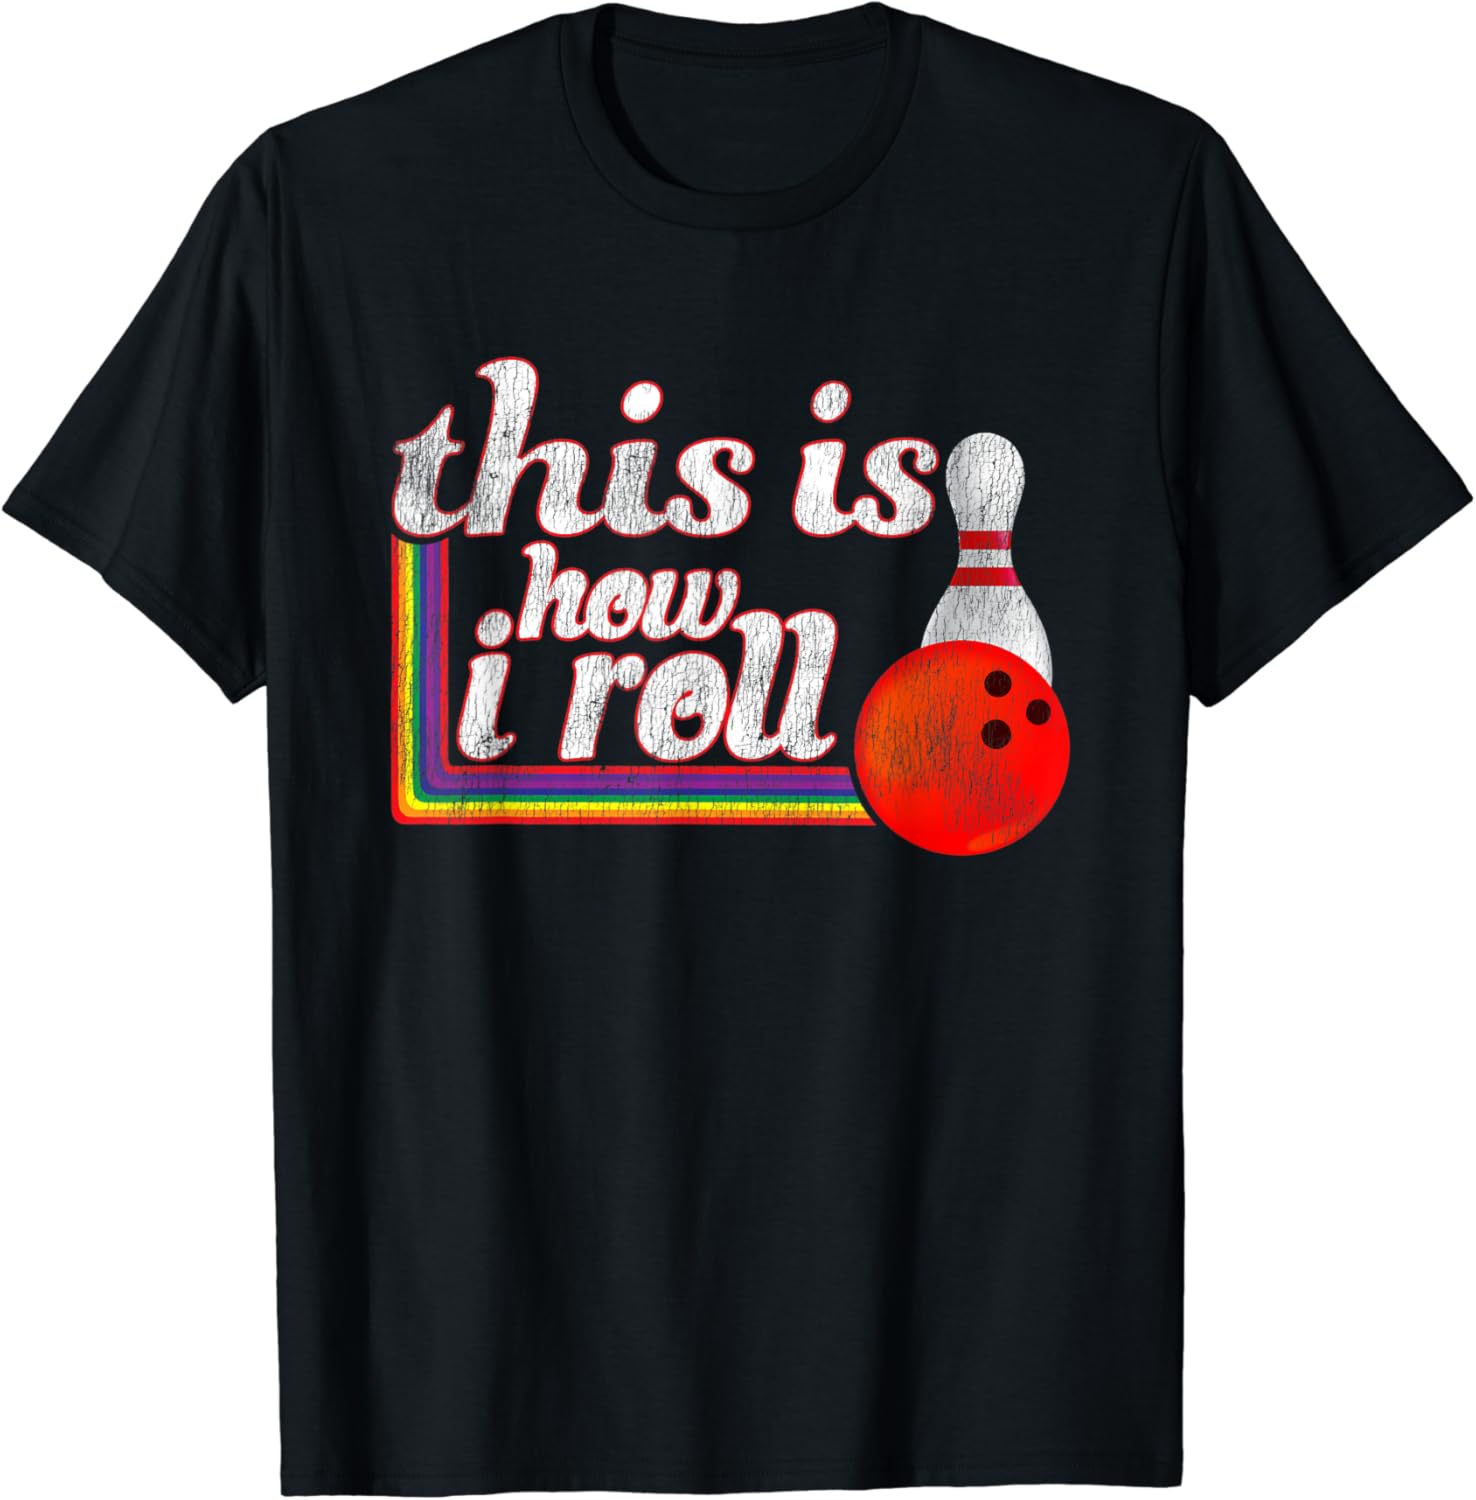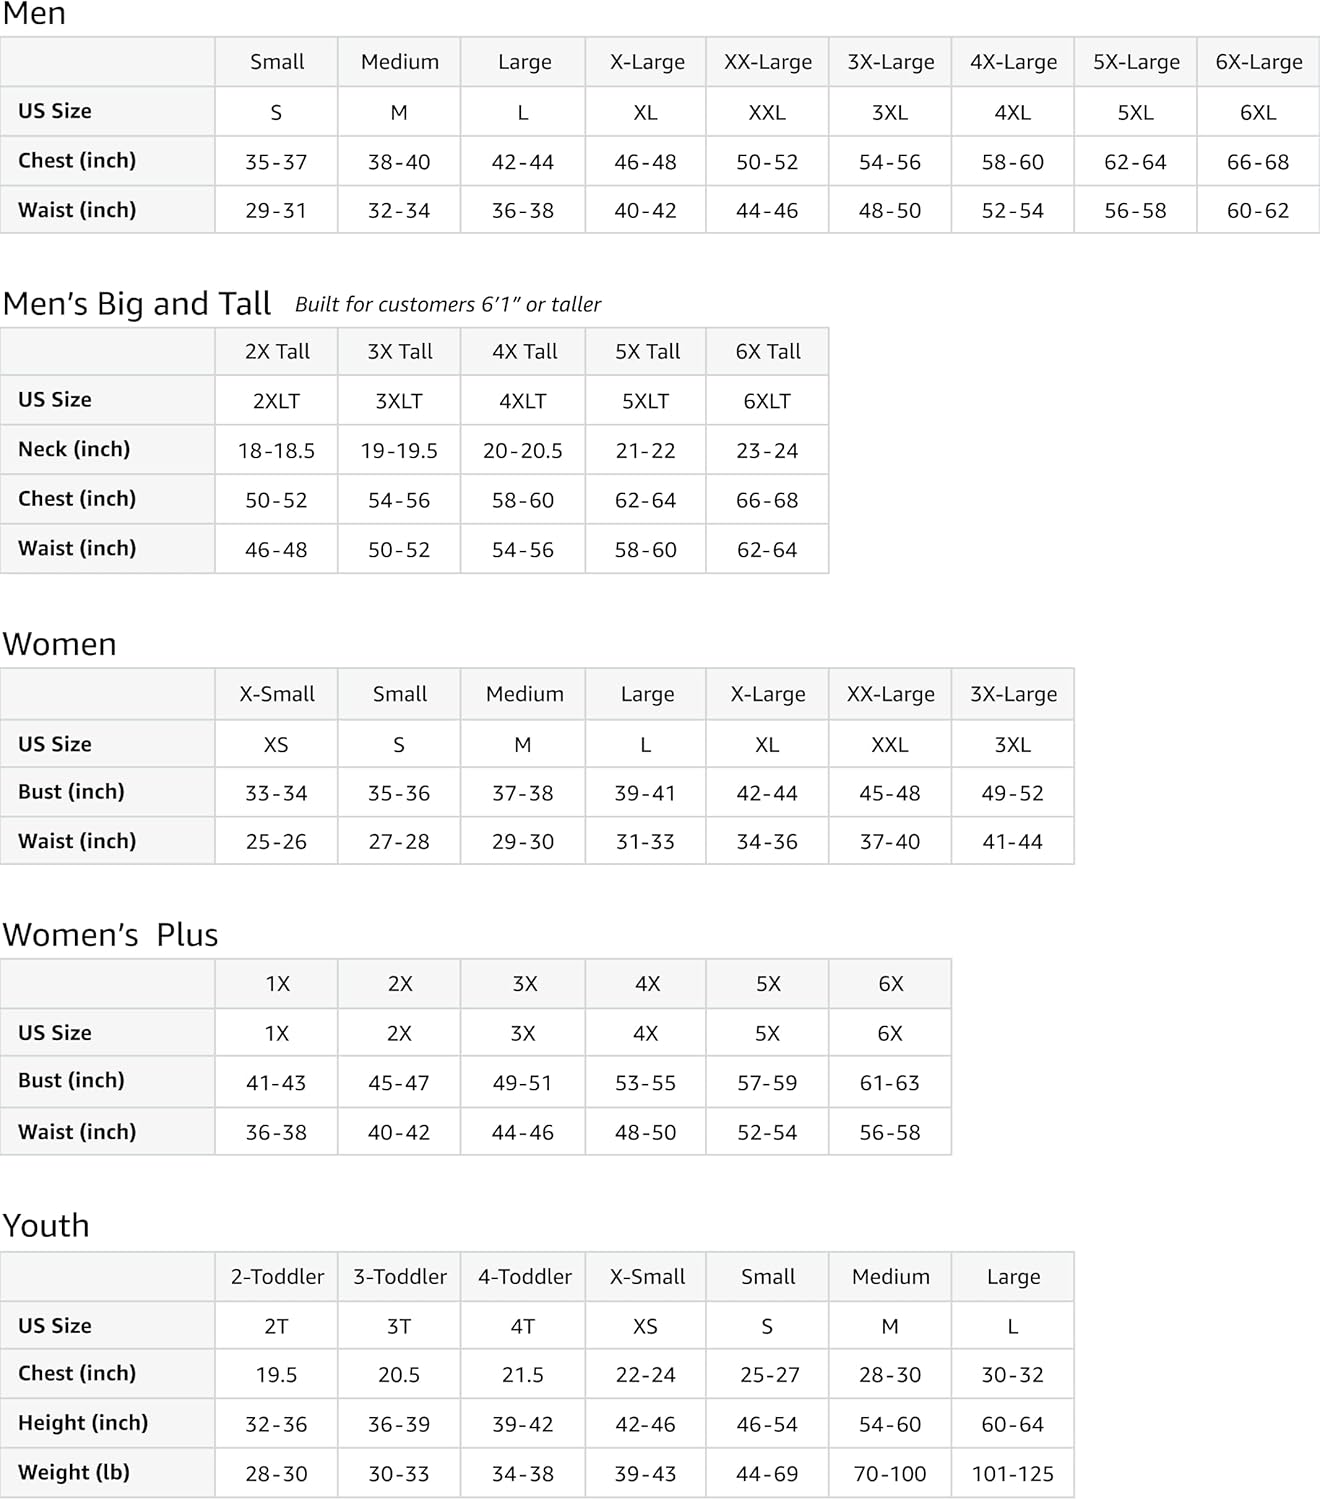
Funny Retro Bowling How I Roll Pins and Bowling Ball T Shirt
Category: AMAZON FASHION
Bowling Pin T Shirts Presents- our Retro This is how I roll Bowling Tee, Featuring a Bowling Pin and Ball Graphic on front of the shirt. Distressed Print. Our Funny Retro Bowling Pin T Shirts make perfect gifts for the pro bowling fanatic or just your average under 300 bowler. Available in mens, womens, kids and toddler sizes, in assorted colors.
Features: Solid colors: 100% Cotton; Heather Grey: 90% Cotton, 10% Polyester; All Other Heathers: 50% Cotton, 50% Polyester | Imported | Pull On closure | Machine Wash | Bowling Pin T Shirts Presents- our Retro This is how I roll Bowling Tee, Featuring a Bowling Pin and Ball Graphic on front of the shirt. Distressed Print. | Our Funny Retro Bowling Pin T Shirts make perfect gifts for the pro bowling fanatic or just your average under 300 bowler. Available in mens, womens, kids and toddler sizes, in assorted colors. | Lightweight, Classic fit, Double-needle sleeve and bottom hem